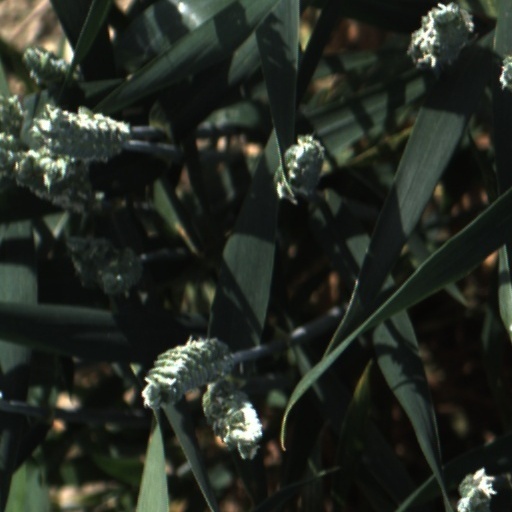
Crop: wheat